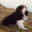
Label: dog